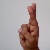
The image shows a hand gesture representing the letter 'R' in Indian Sign Language.